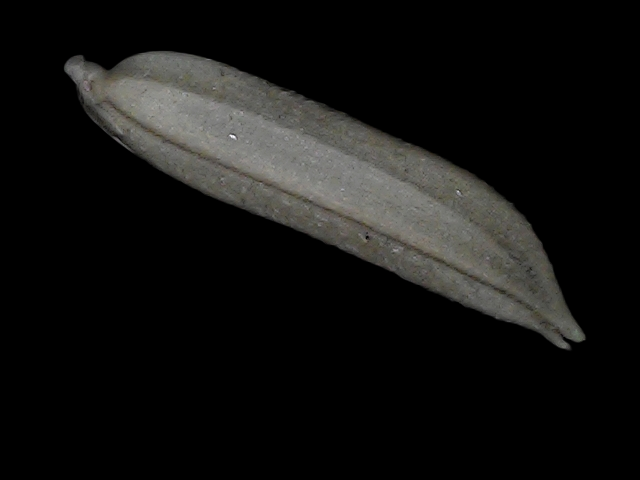
Rice variety: Bd57